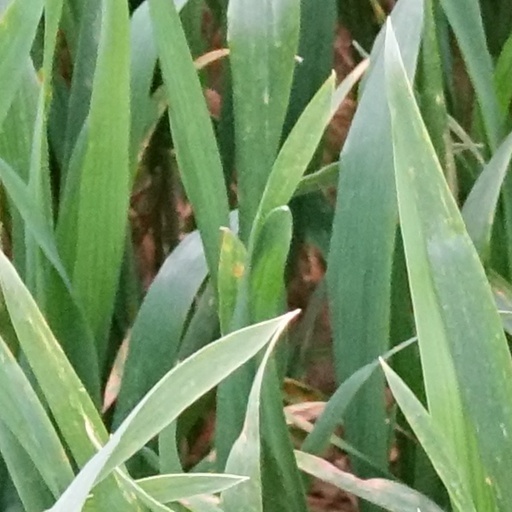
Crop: wheat